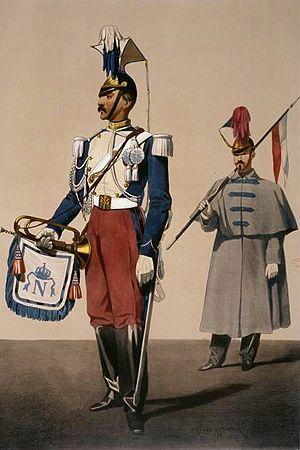
Trompette et soldat en manteau des lanciers de la Garde impériale, 1857.
Le régiment des lanciers de la Garde impériale est une unité de cavalerie française du Second Empire faisant partie de la Garde impériale. Mise sur pied en 1855, elle est dissoute avec le reste de la Garde par décret du 28 octobre 1870.